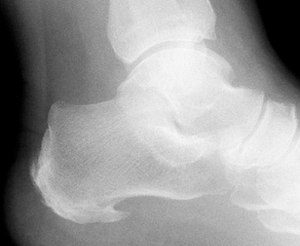
Hælspore
Røntgenbillede med hælspore
Hælspore er en inflammation i fodens hinde, en belastningssygdom under foden, der kan opstå efter langvarig belastning af de store sener under foden og give smerter i hælen. I et forsøg på at reparere opståede småskader i senen begynder kroppen at aflejre kalk hvor senen fæstner til hælbenet, en såkaldt hælspore. Selve hælsporen er et lille – typisk krogformet – knoglestykke, der opstår på hælbenet. Hælspore er smertefuldt især om morgenen, og smerterne bliver typisk mindre i løbet af dagen i takt med at aktivitsniveauet øges.